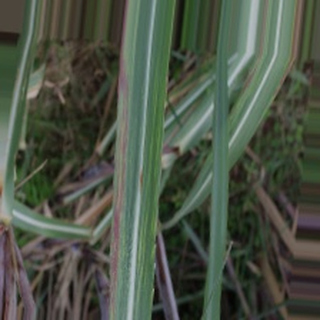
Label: sugarcane_bacterial_blight